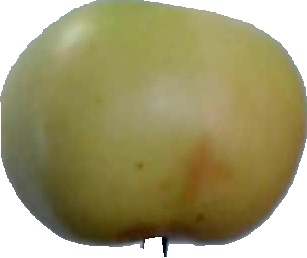
Label: apple_6